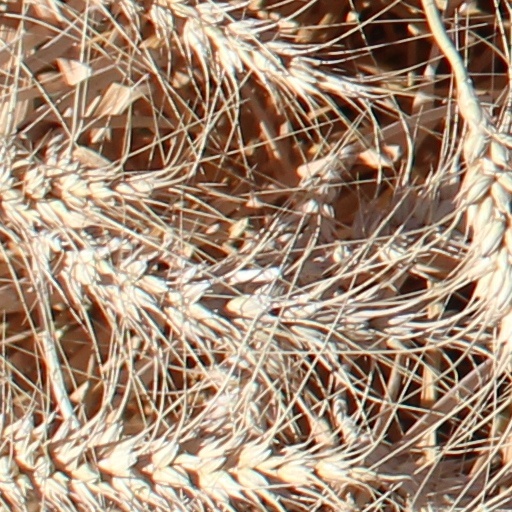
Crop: wheat